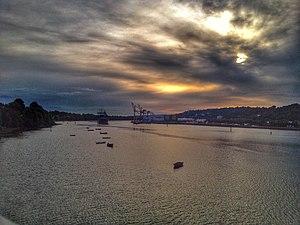
Cet article recense les zones humides de la République d'Irlande concernées par la convention de Ramsar.